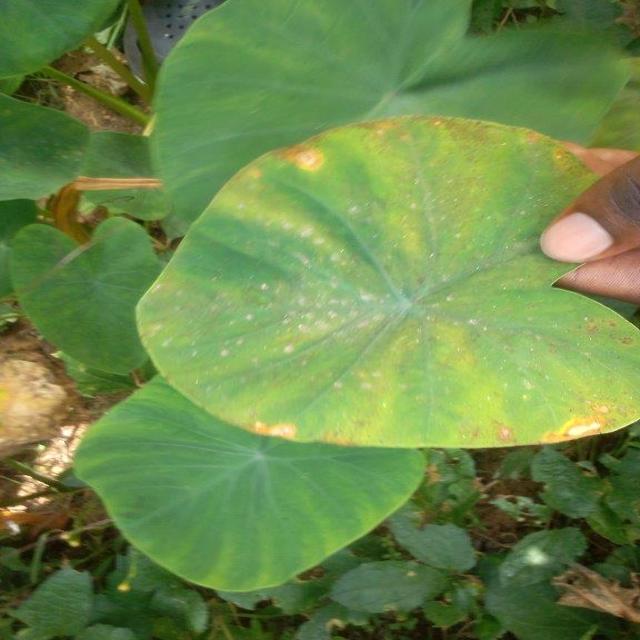
Label: Mid_Blight